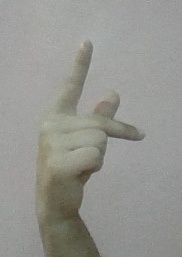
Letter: dha